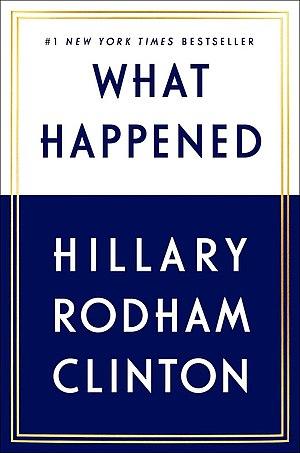
Ça s'est passé comme ça est un livre américain écrit par Hillary Rodham Clinton qui raconte son parcours en tant que candidate du Parti démocrate à la présidence des États-Unis aux élections de 2016.